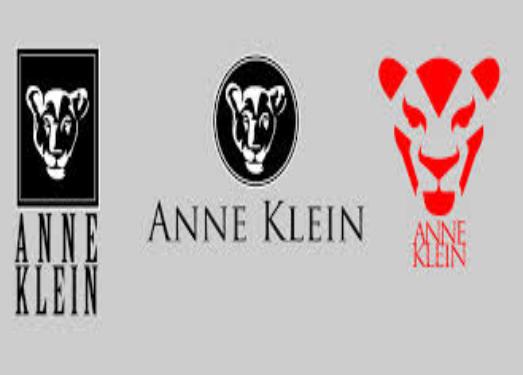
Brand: Anne Klein
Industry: Clothes